Television in the United States

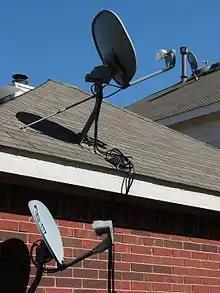
Satellite TV receiver dishes

Cable "system operators" now receive programming by satellite, terrestrial optical fiber (a method used primarily to relay local stations based within metropolitan areas to the franchise, and acts as a backup for the system operator if a broadcast station's over-the-air signal is affected by a power outage or other technical malfunction involving the main transmitter), off the air (a method used to relay broadcast stations to cable franchises in outlying areas and satellite providers), and from in-house sources and relay it to subscribers' homes. Usually, local governments award a monopoly to provide cable television service in a given area. By law, cable systems must include local broadcast stations in their offerings to customers.